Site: brandenburg
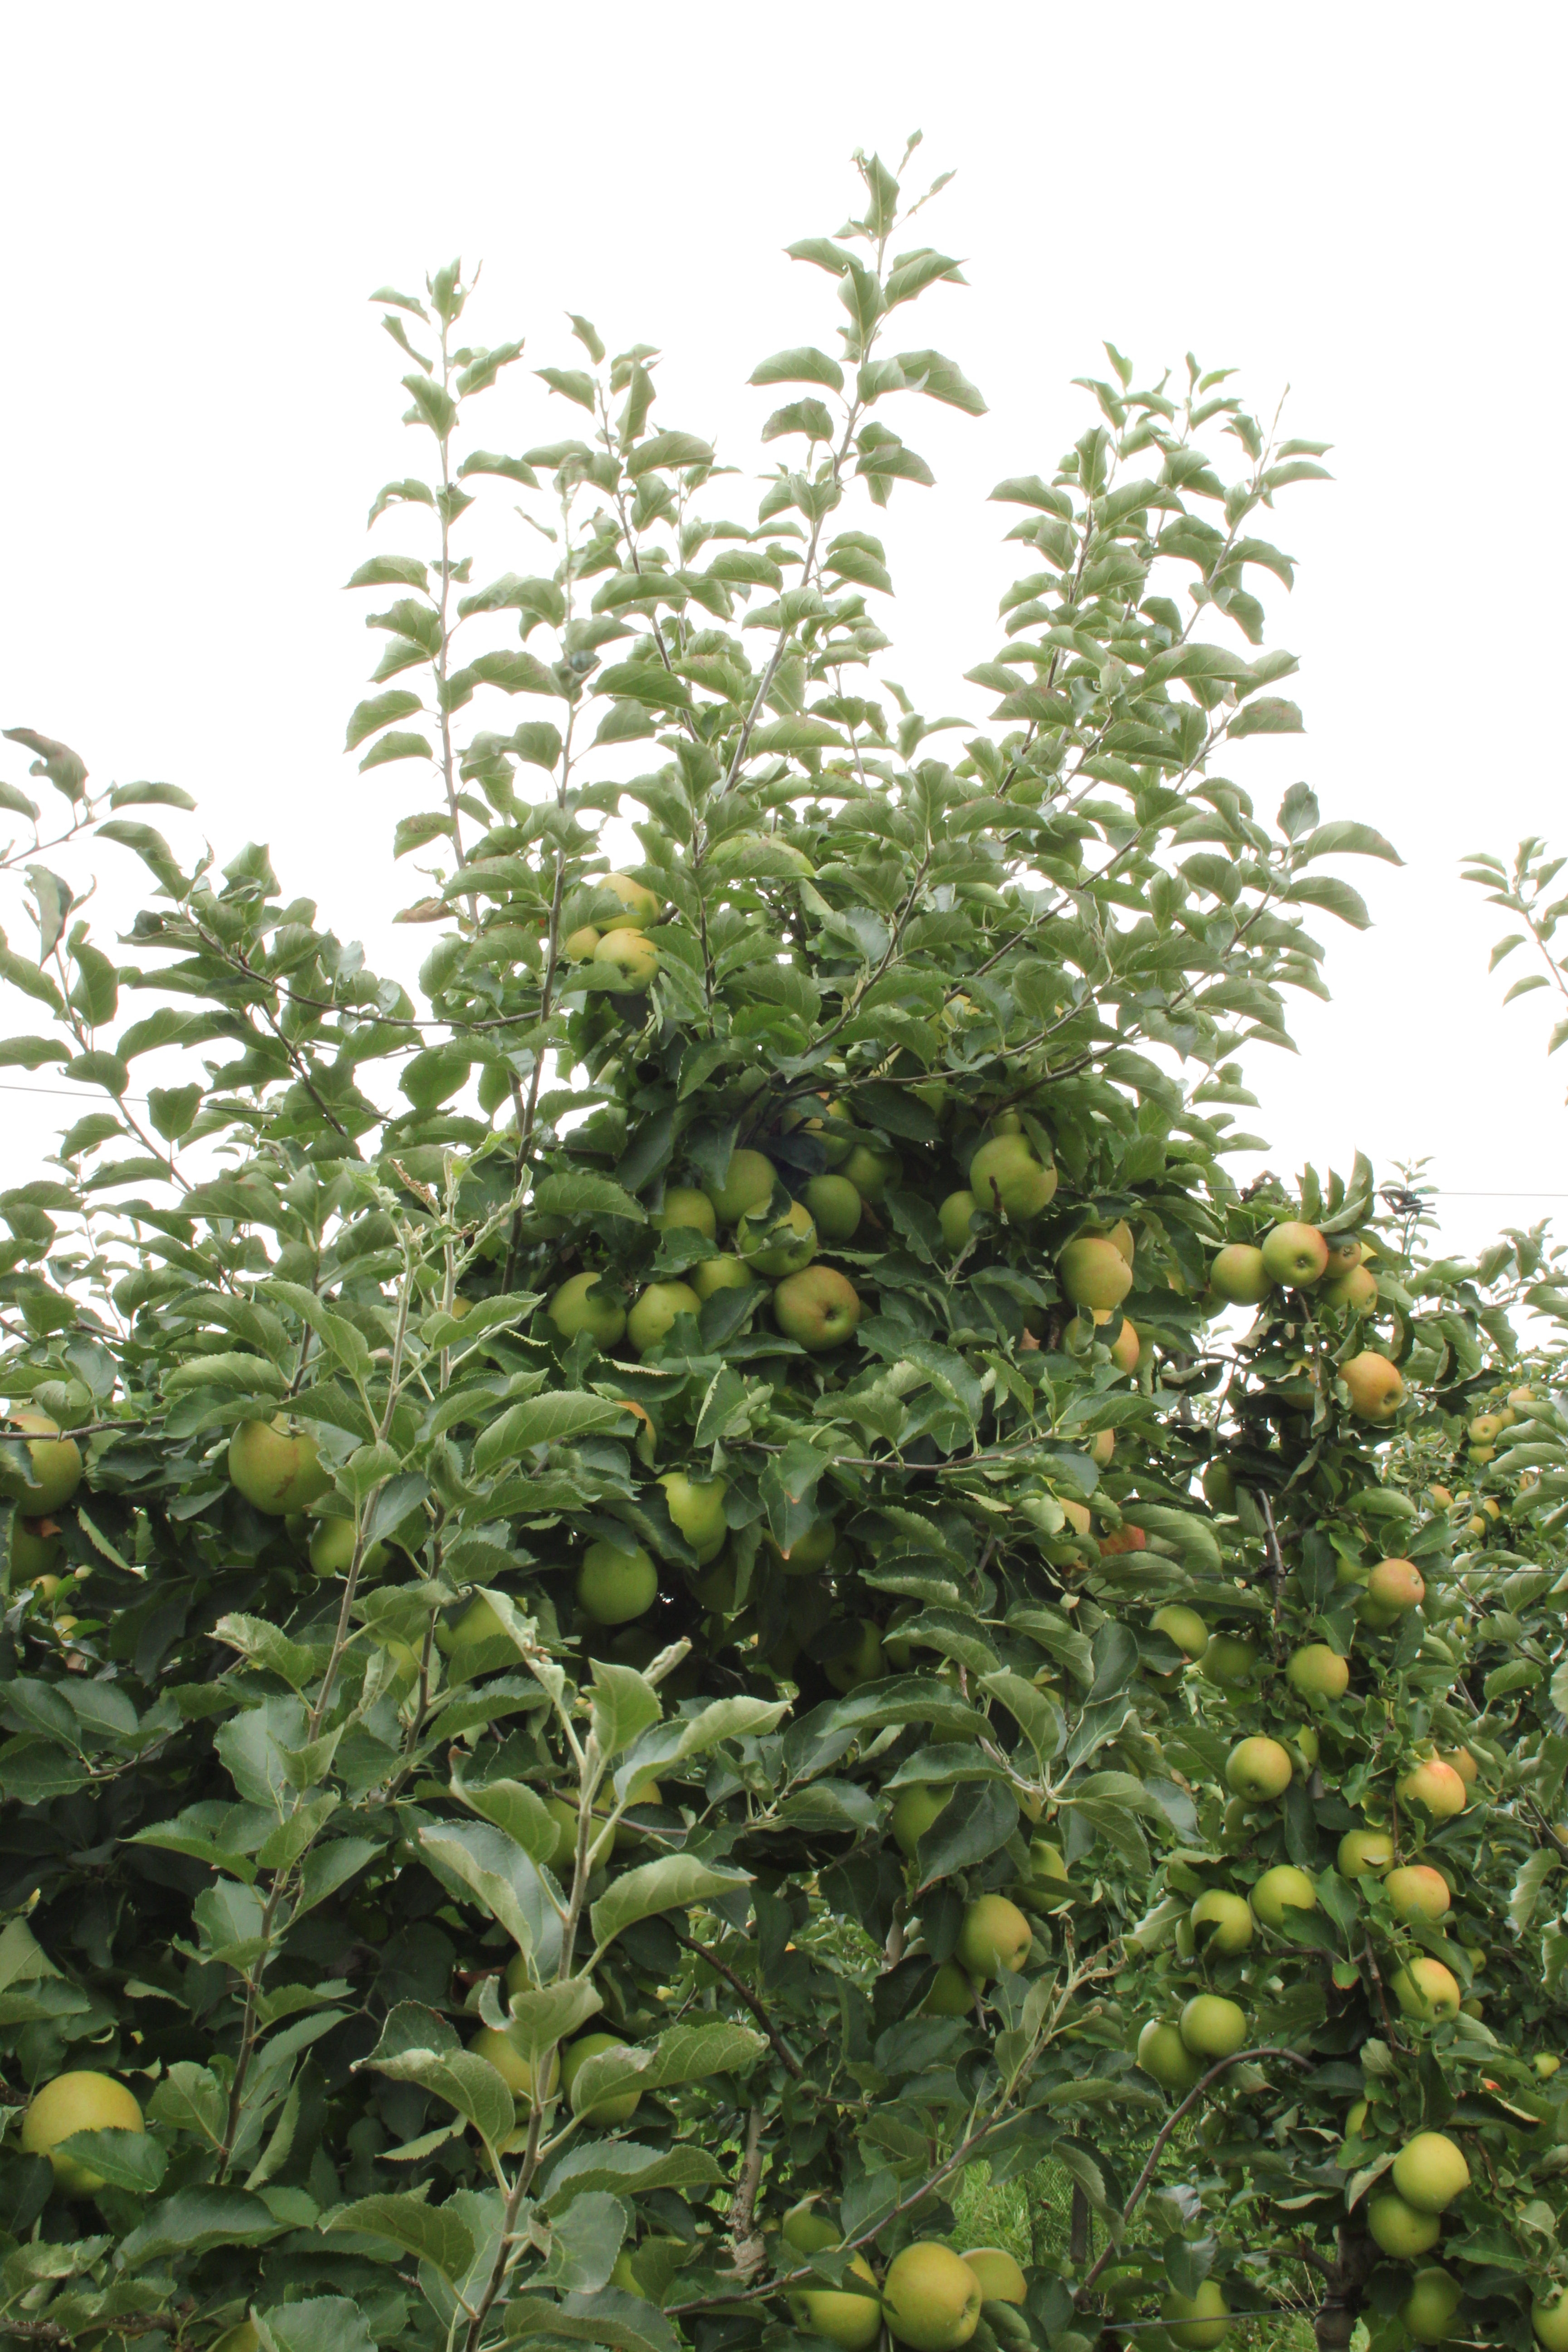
Growth stage (BBCH 87): Maturity of fruit and seed